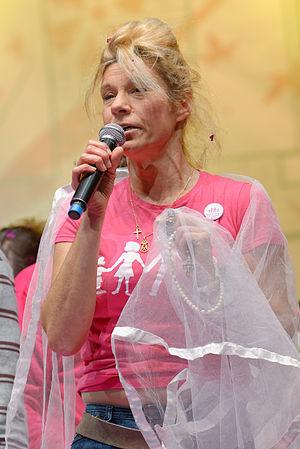
Frigide Barjot sur le podium au Champs-de-Mars, «
Virginie Tellenne, dite Frigide Barjot, née Virginie Merle le 25 septembre 1962 à Boulogne-Billancourt, est une personnalité médiatique et militante chrétienne française.